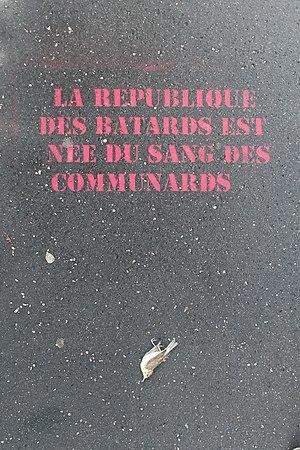
Pochoir sur le trottoir de la rue Primo-Levi, Paris.
Le pochoir est une technique d'impression qui permet de reproduire plusieurs fois des motifs sur un support par un cache qui empêche la peinture ou l'encre d'atteindre le support, ou encore par un masque dont seules les découpes laissent passer le pigment.